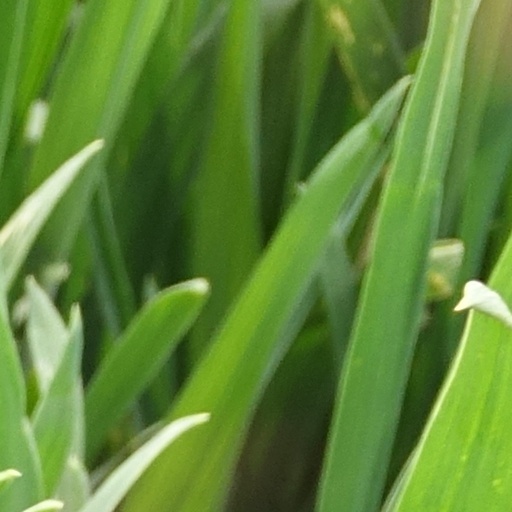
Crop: wheat